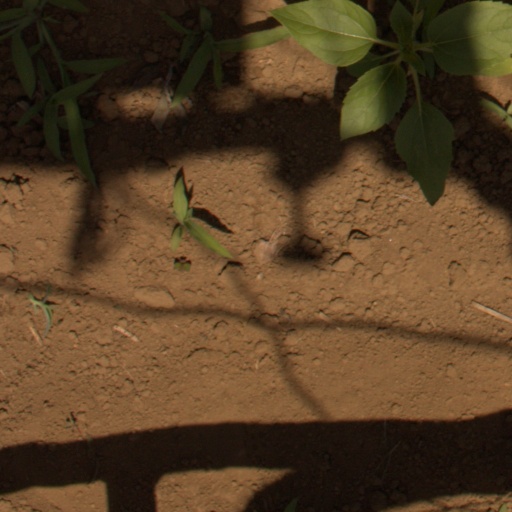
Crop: Jerusalem artichoke